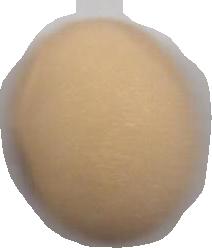
Variety: Anjasmoro